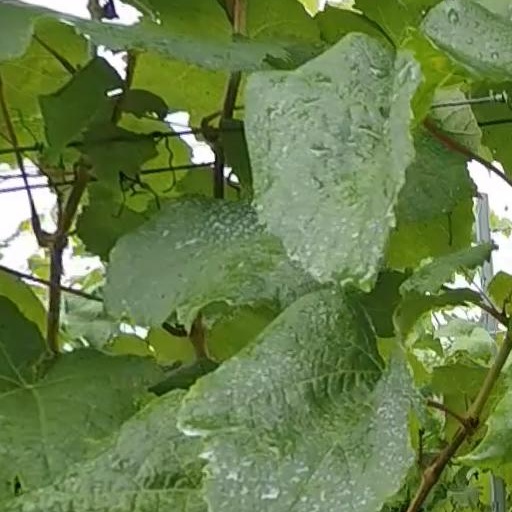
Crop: grape